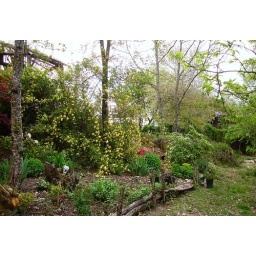
Banks Rose almost out with Wisteria on the goat shed and in the trees